List of law enforcement agencies in the United Kingdom, Crown Dependencies and British Overseas Territories

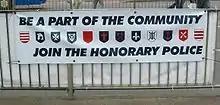
A recruiting banner for the Honorary Police showing the arms of each parish: (from left to right) Grouville, St Brelade, St John, Trinity, St Saviour, St Ouen, St Helier, St Mary, St Lawrence, St Clement, St Peter, St Martin

Cathedrals that have their own Constabularies consisting of attested constables that keep the peace at each Cathedral.